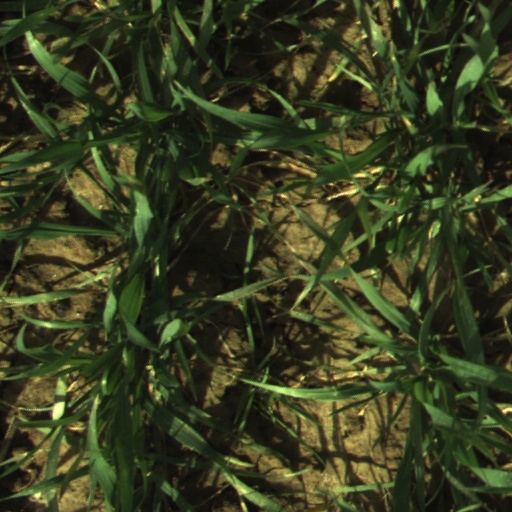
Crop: wheat